August Orth

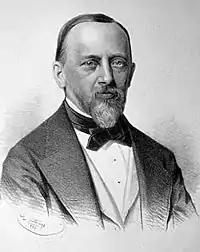
August Orth; portrait by Adolf Dauthage (1883)

August Friedrich Wilhelm Orth (25 July 1828, Windhausen - 11 May 1901, Berlin) was a German architect and designer.